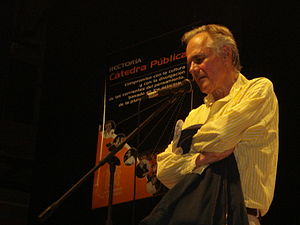
Fernando Vallejo
Fernando Vallejo Rendón er en colombiansk forfatter, biolog og filminstruktør.